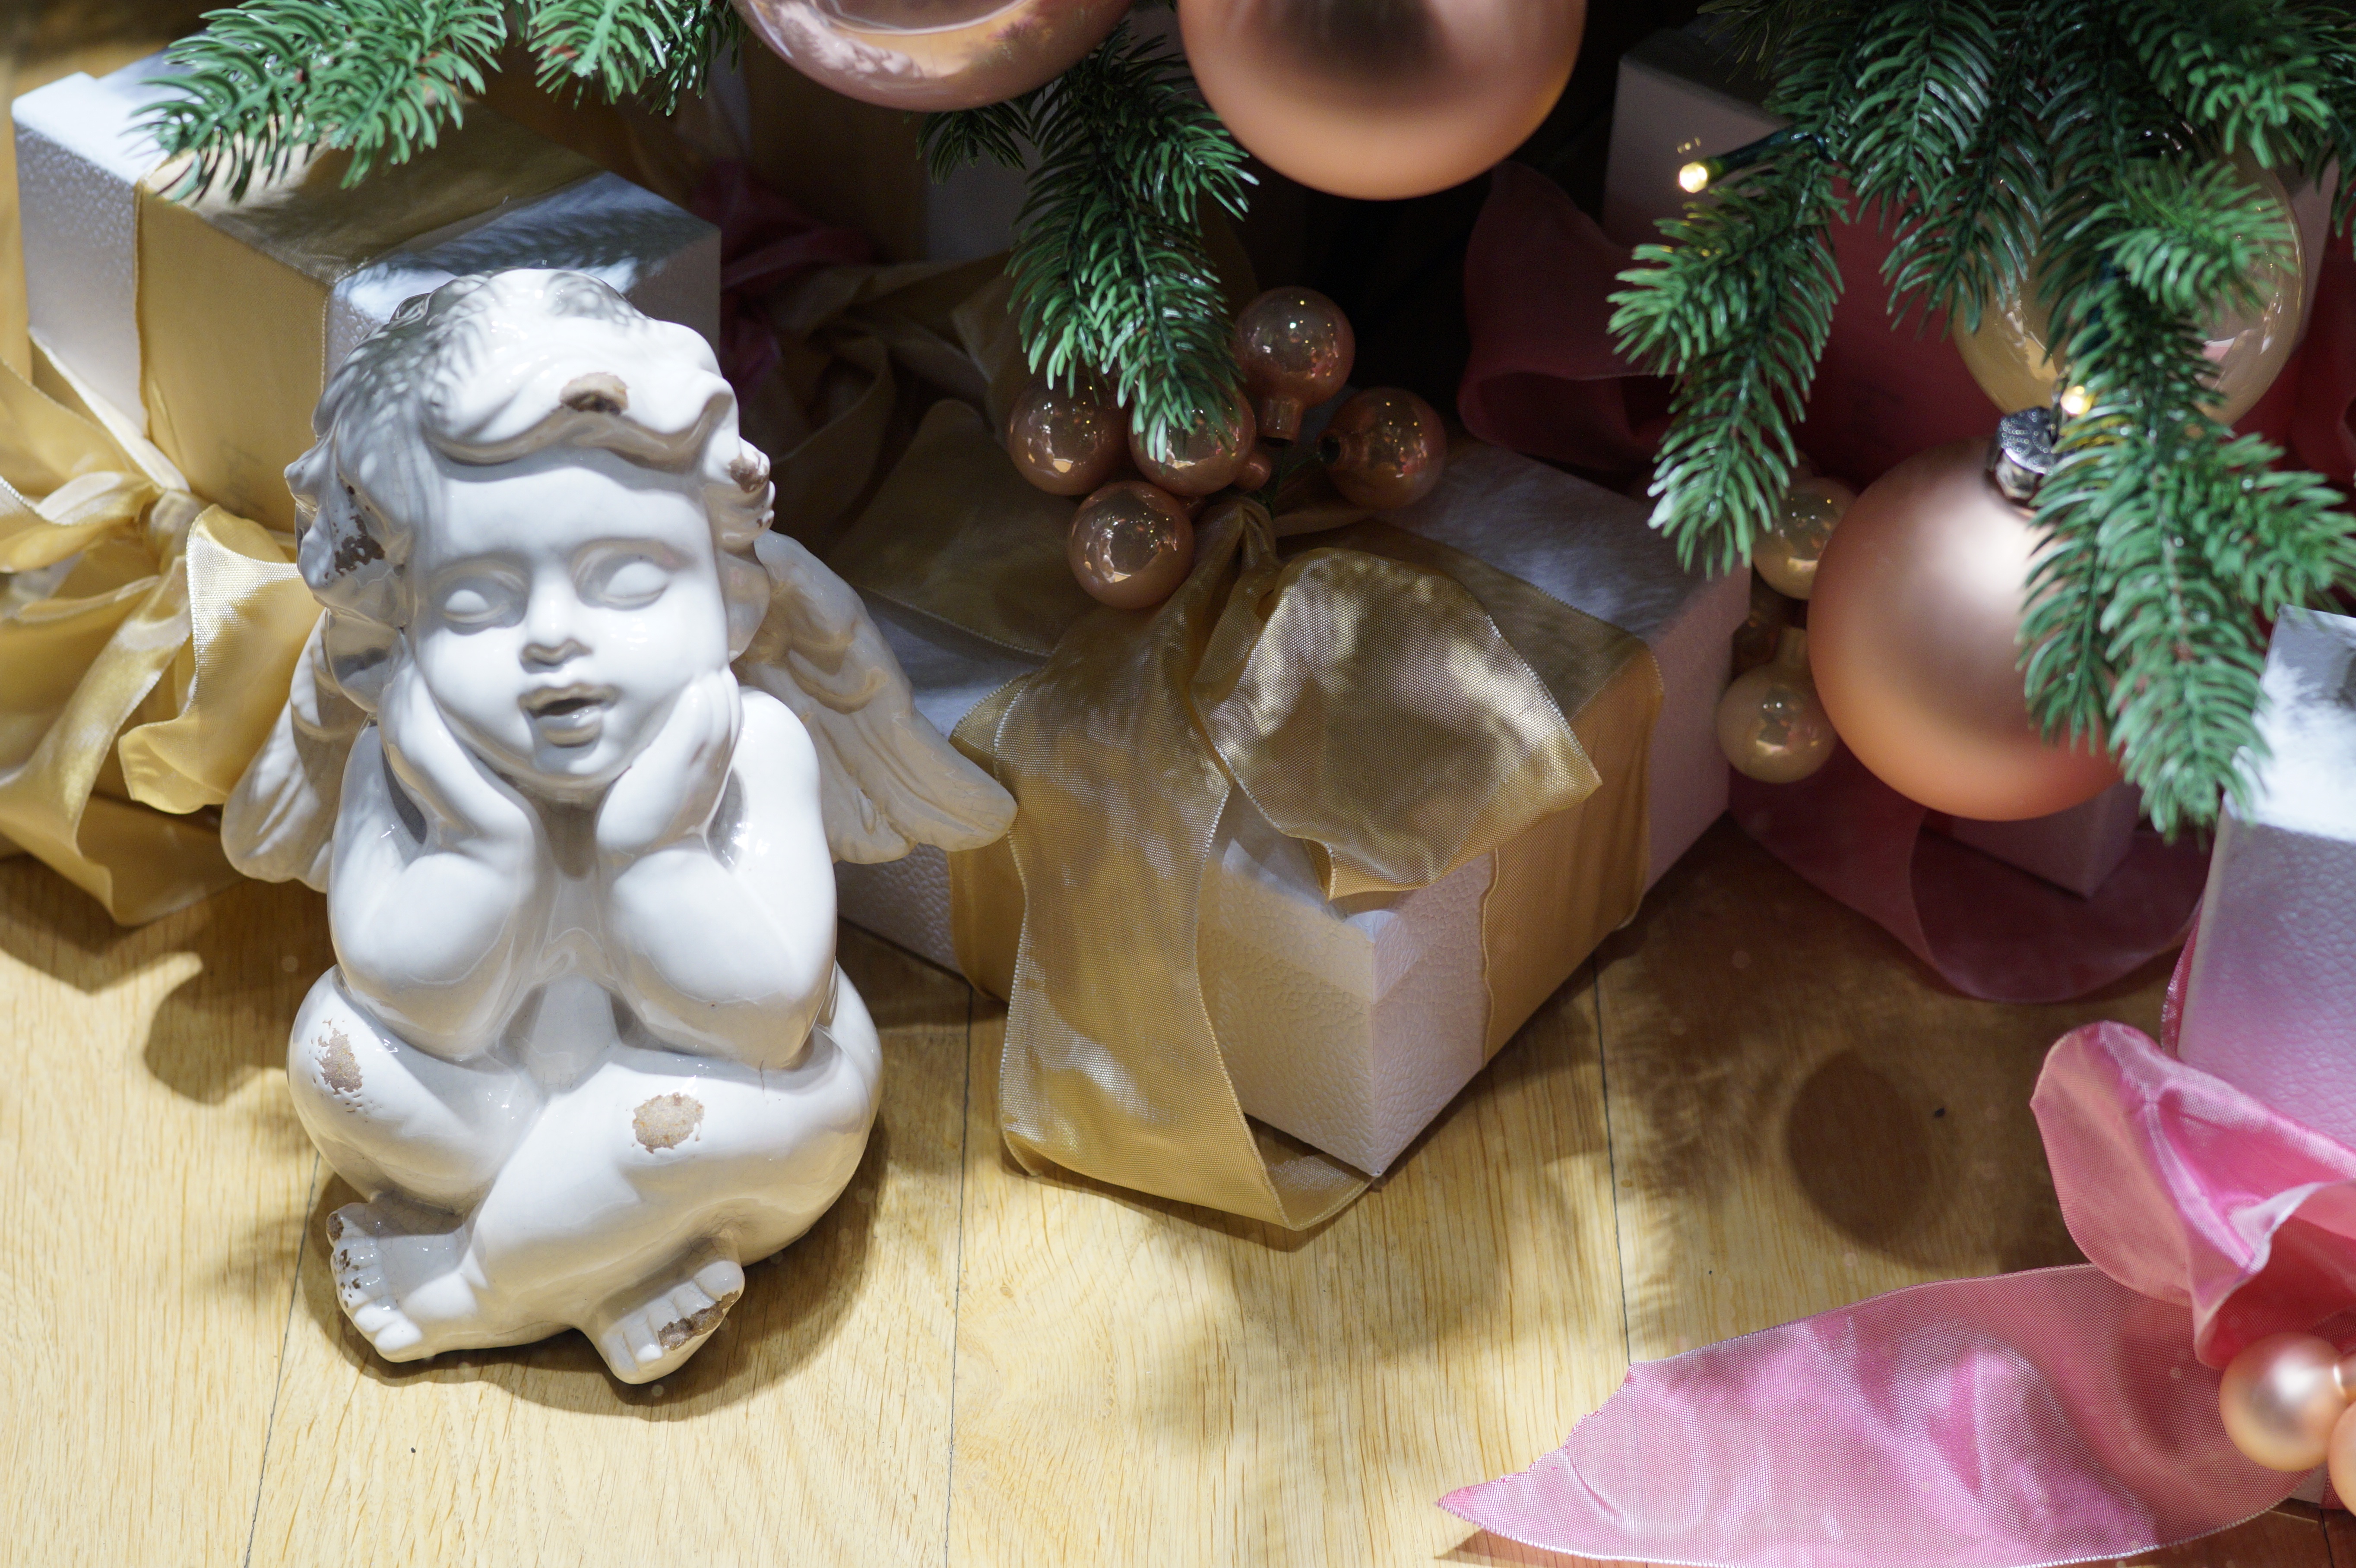
flower, gift, box, christmas, toy, decor, christmas tree, ribbon, christmas decoration, gifts, angel, design, carving, surprise, showcase, new year's eve, ku damm